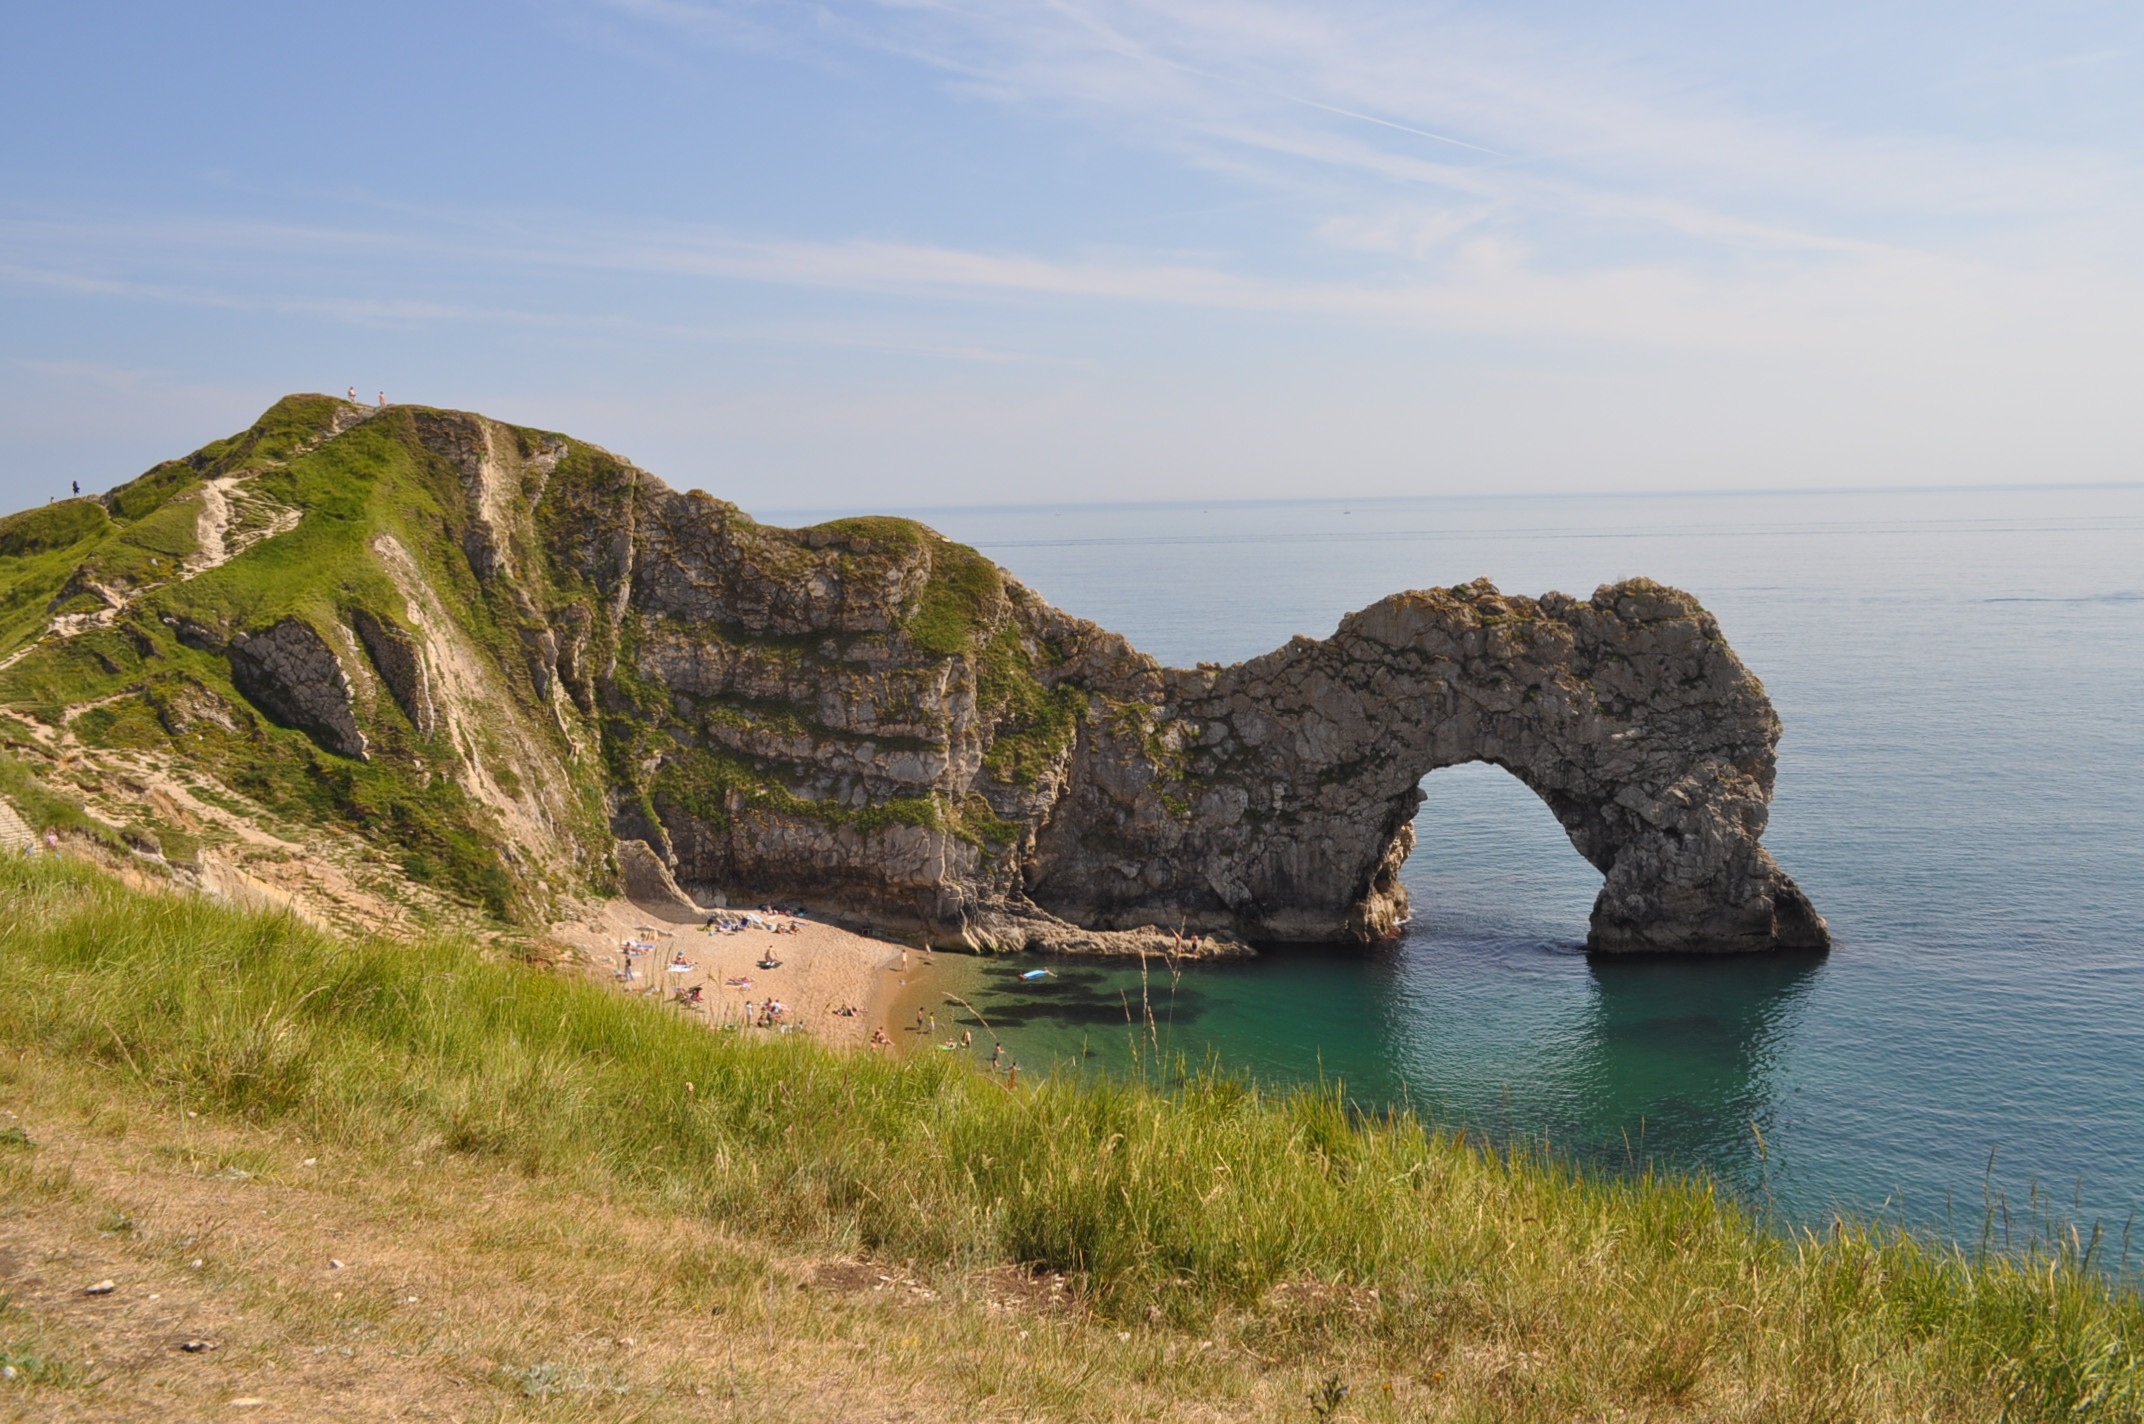
beach, sea, coast, rock, ocean, shore, cliff, cove, bay, island, stack, terrain, body of water, geology, loch, cape, dorset, islet, landform, the cliffs, geographical feature